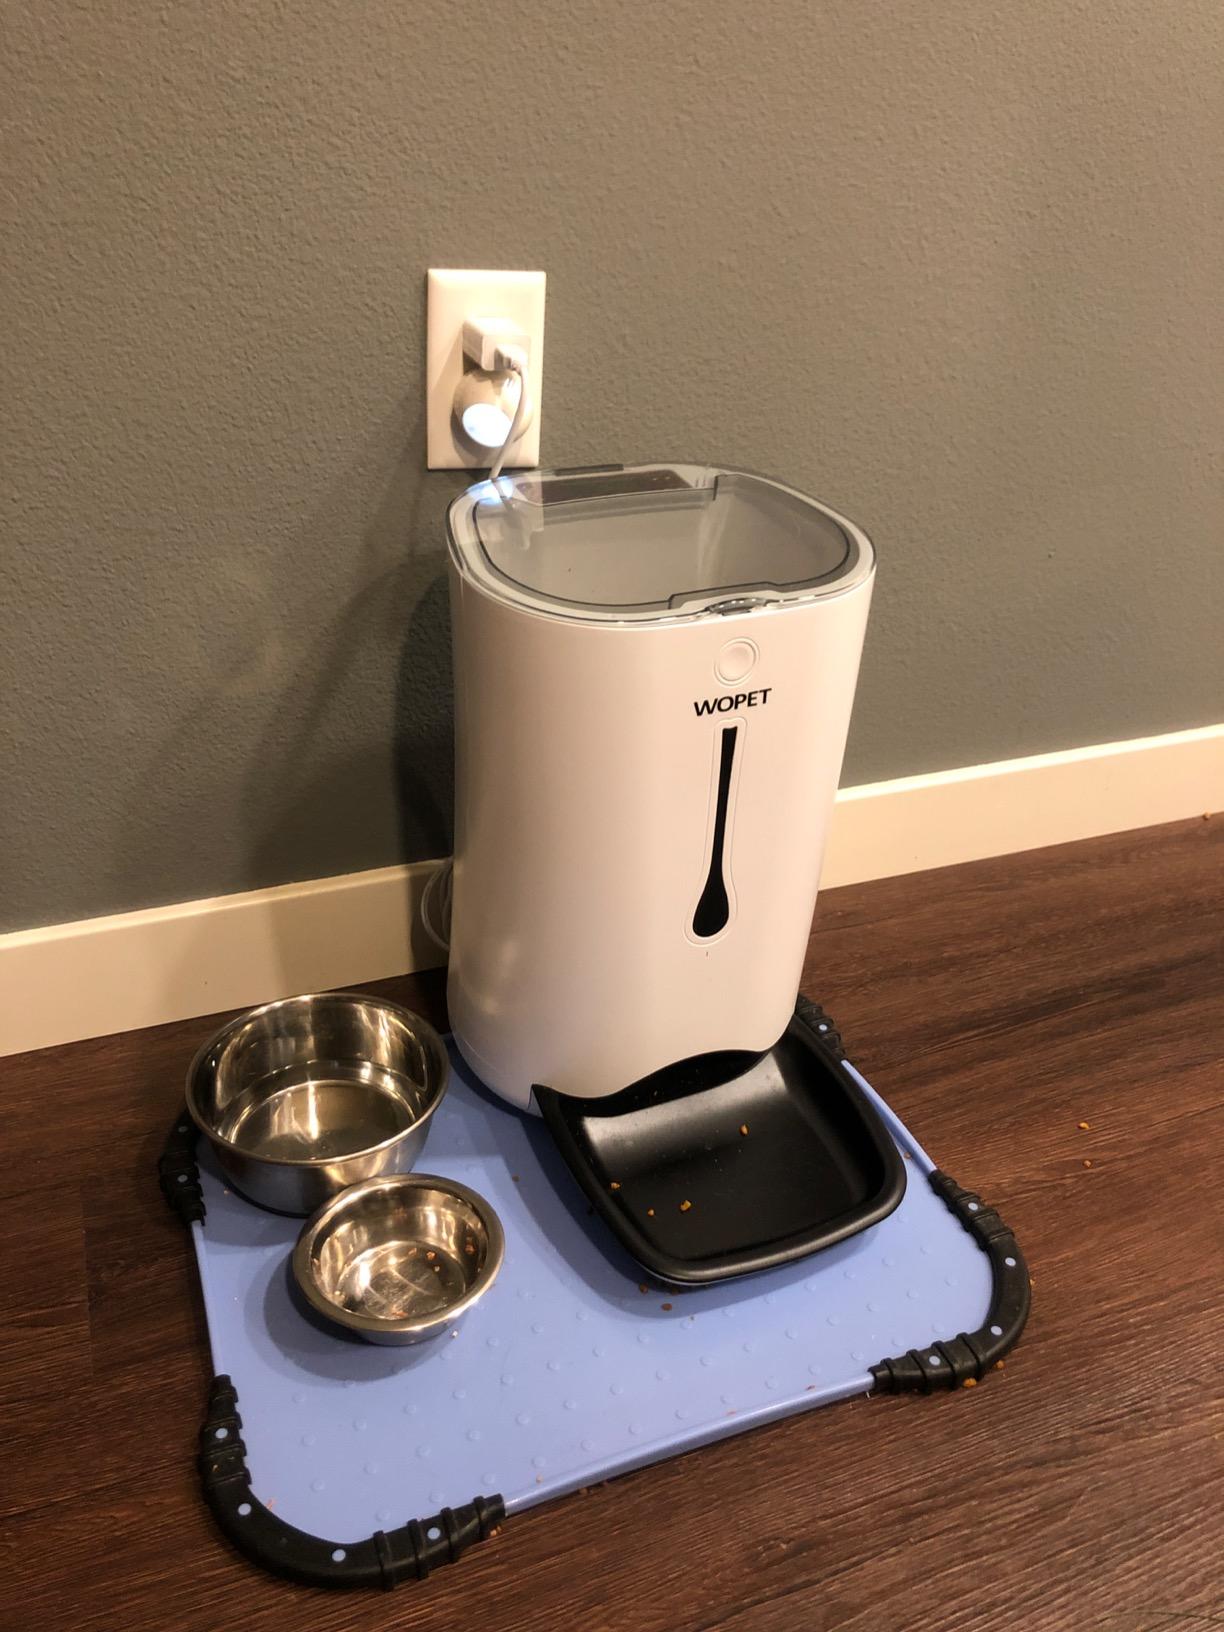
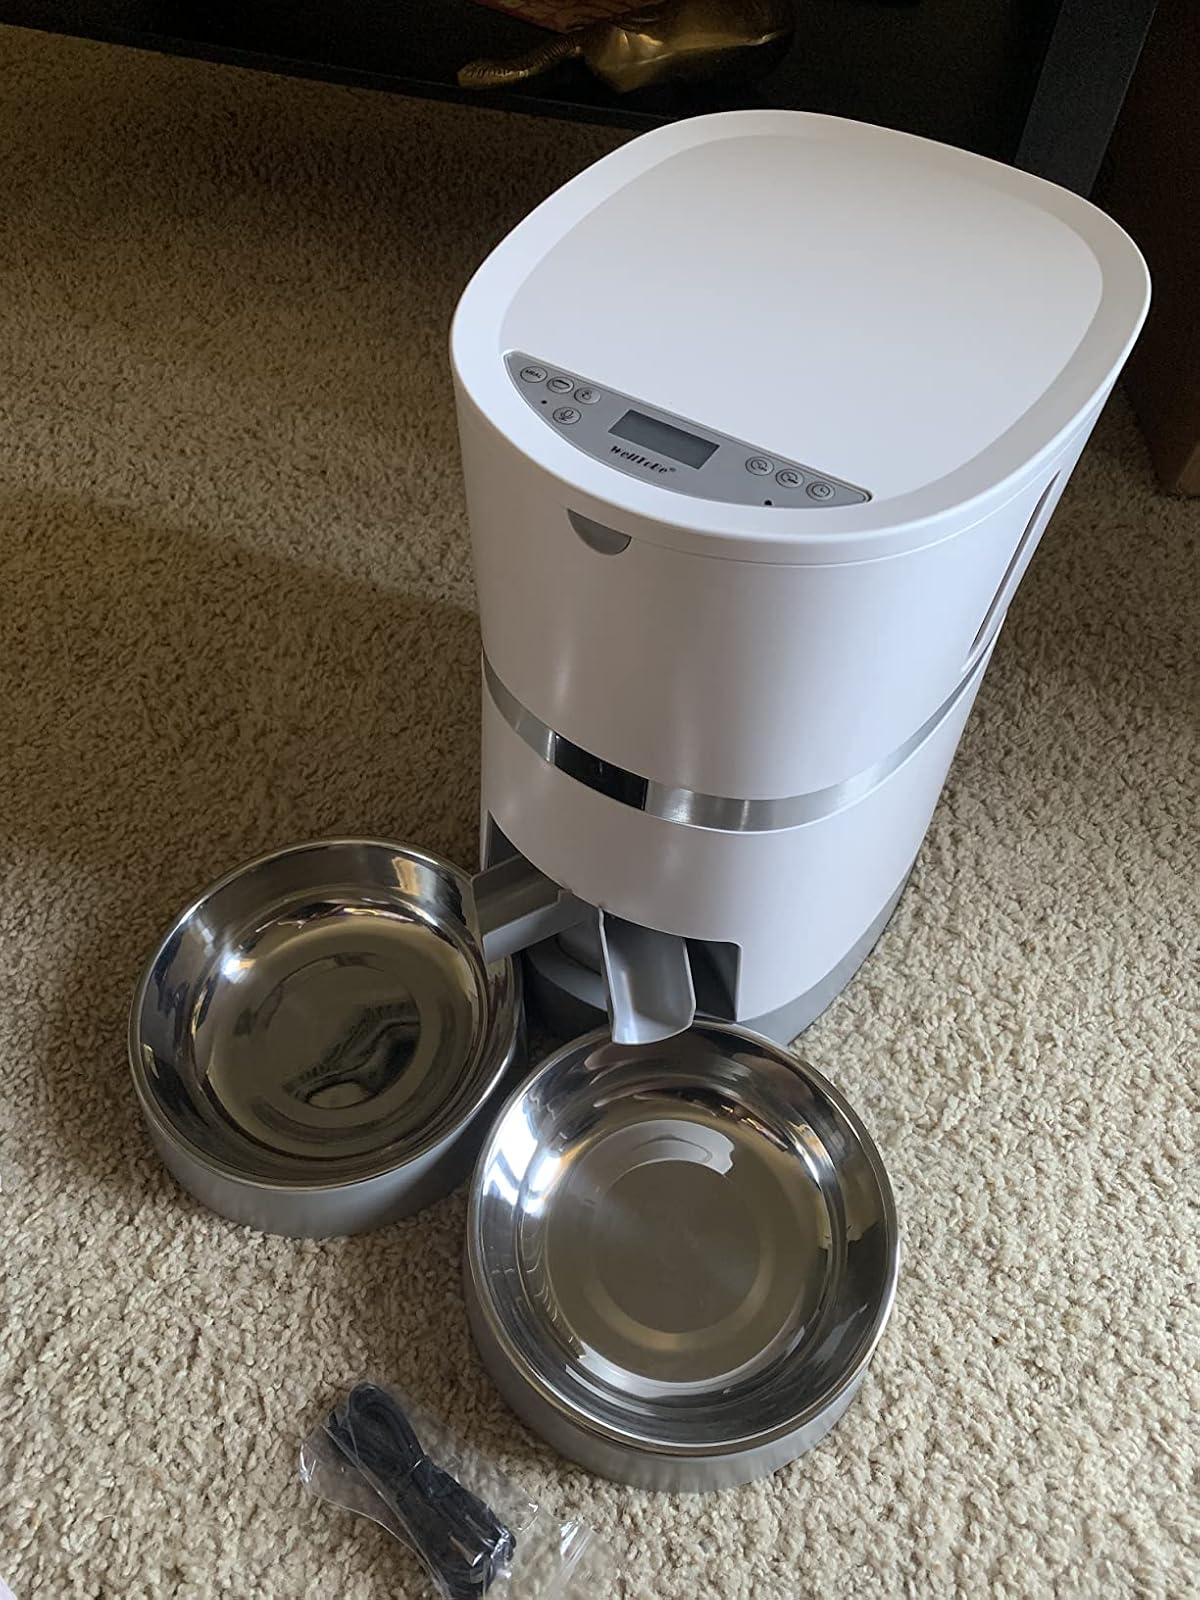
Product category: items_feeder
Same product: no